Daan Huisman

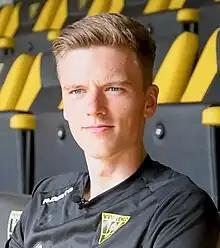
Huisman in 2022

Daan Leonard Theodoor Huisman (born 26 July 2002) is a Dutch professional footballer who plays as a midfielder for club Eindhoven.